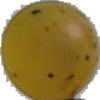
Label: Grape White 3